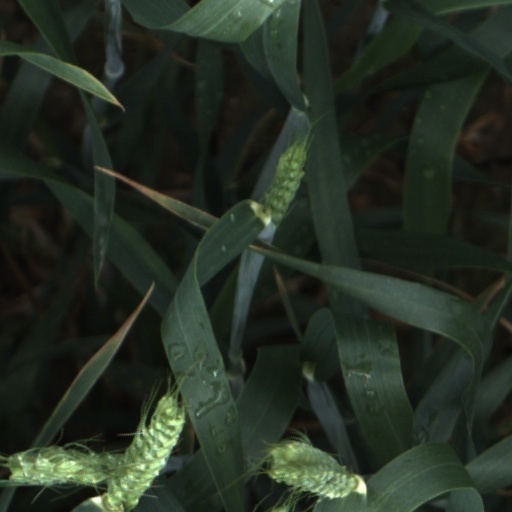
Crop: wheat